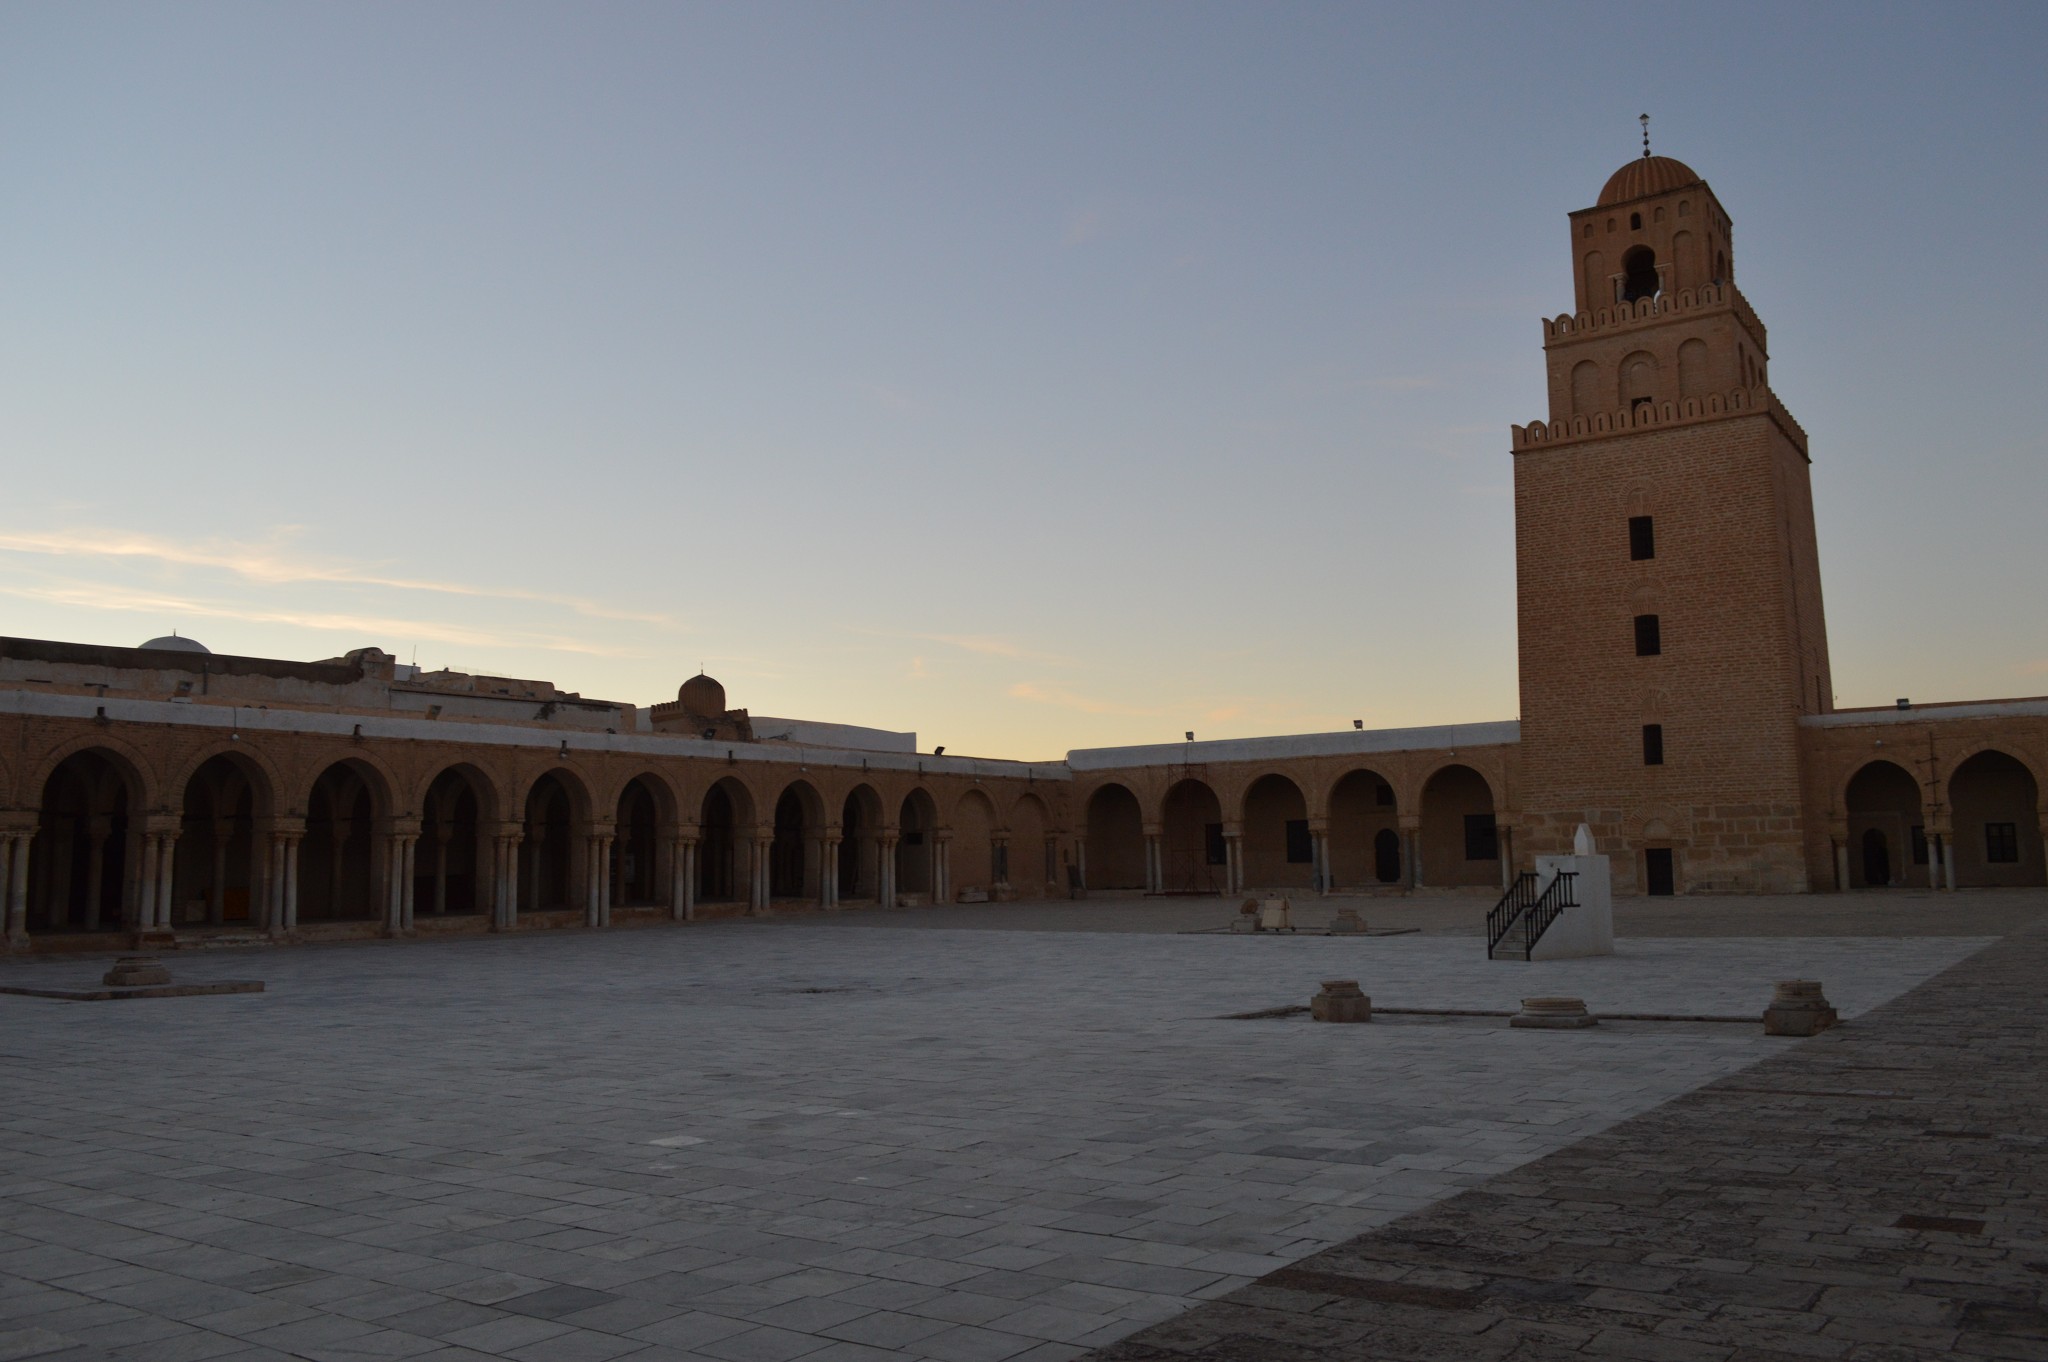
kairouan, sky, building, landmark, public space, town square, architecture, historic site, morning, city, place of worship, mosque, caravanserai, basilica, tourism, plaza, landscape, arcade, unesco world heritage site, evening, sunset, facade, church, arch